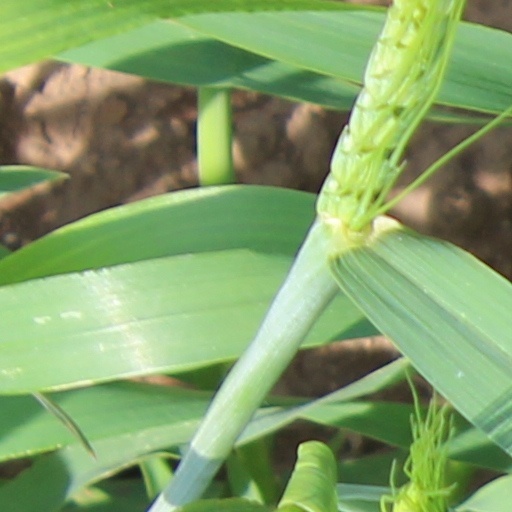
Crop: wheat